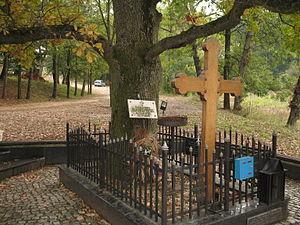
Radovanjski Lug est une forêt de chênes située sur le territoire du village de Radovanje, près de Velika Plana, en Serbie. Cette forêt, qui couvre une superficie de 46 ha, est un mémorial naturel conçu en 1936 pour honorer Karađorđe, le chef du Premier soulèvement serbe contre les Ottomans. Il est inscrit sur la liste des sites mémoriels d'importance exceptionnelle de la République de Serbie.
Les sites mémoriels constituent l'une des quatre catégories de classement des monuments historiques de la Serbie. L'inventaire, élaboré et publié par l'Institut pour la protection du patrimoine de la République, recense 71 sites protégés.
Radovanje est un village de Serbie situé dans la municipalité de Velika Plana, district de Podunavlje. Au recensement de 2011, il comptait 543 habitants.